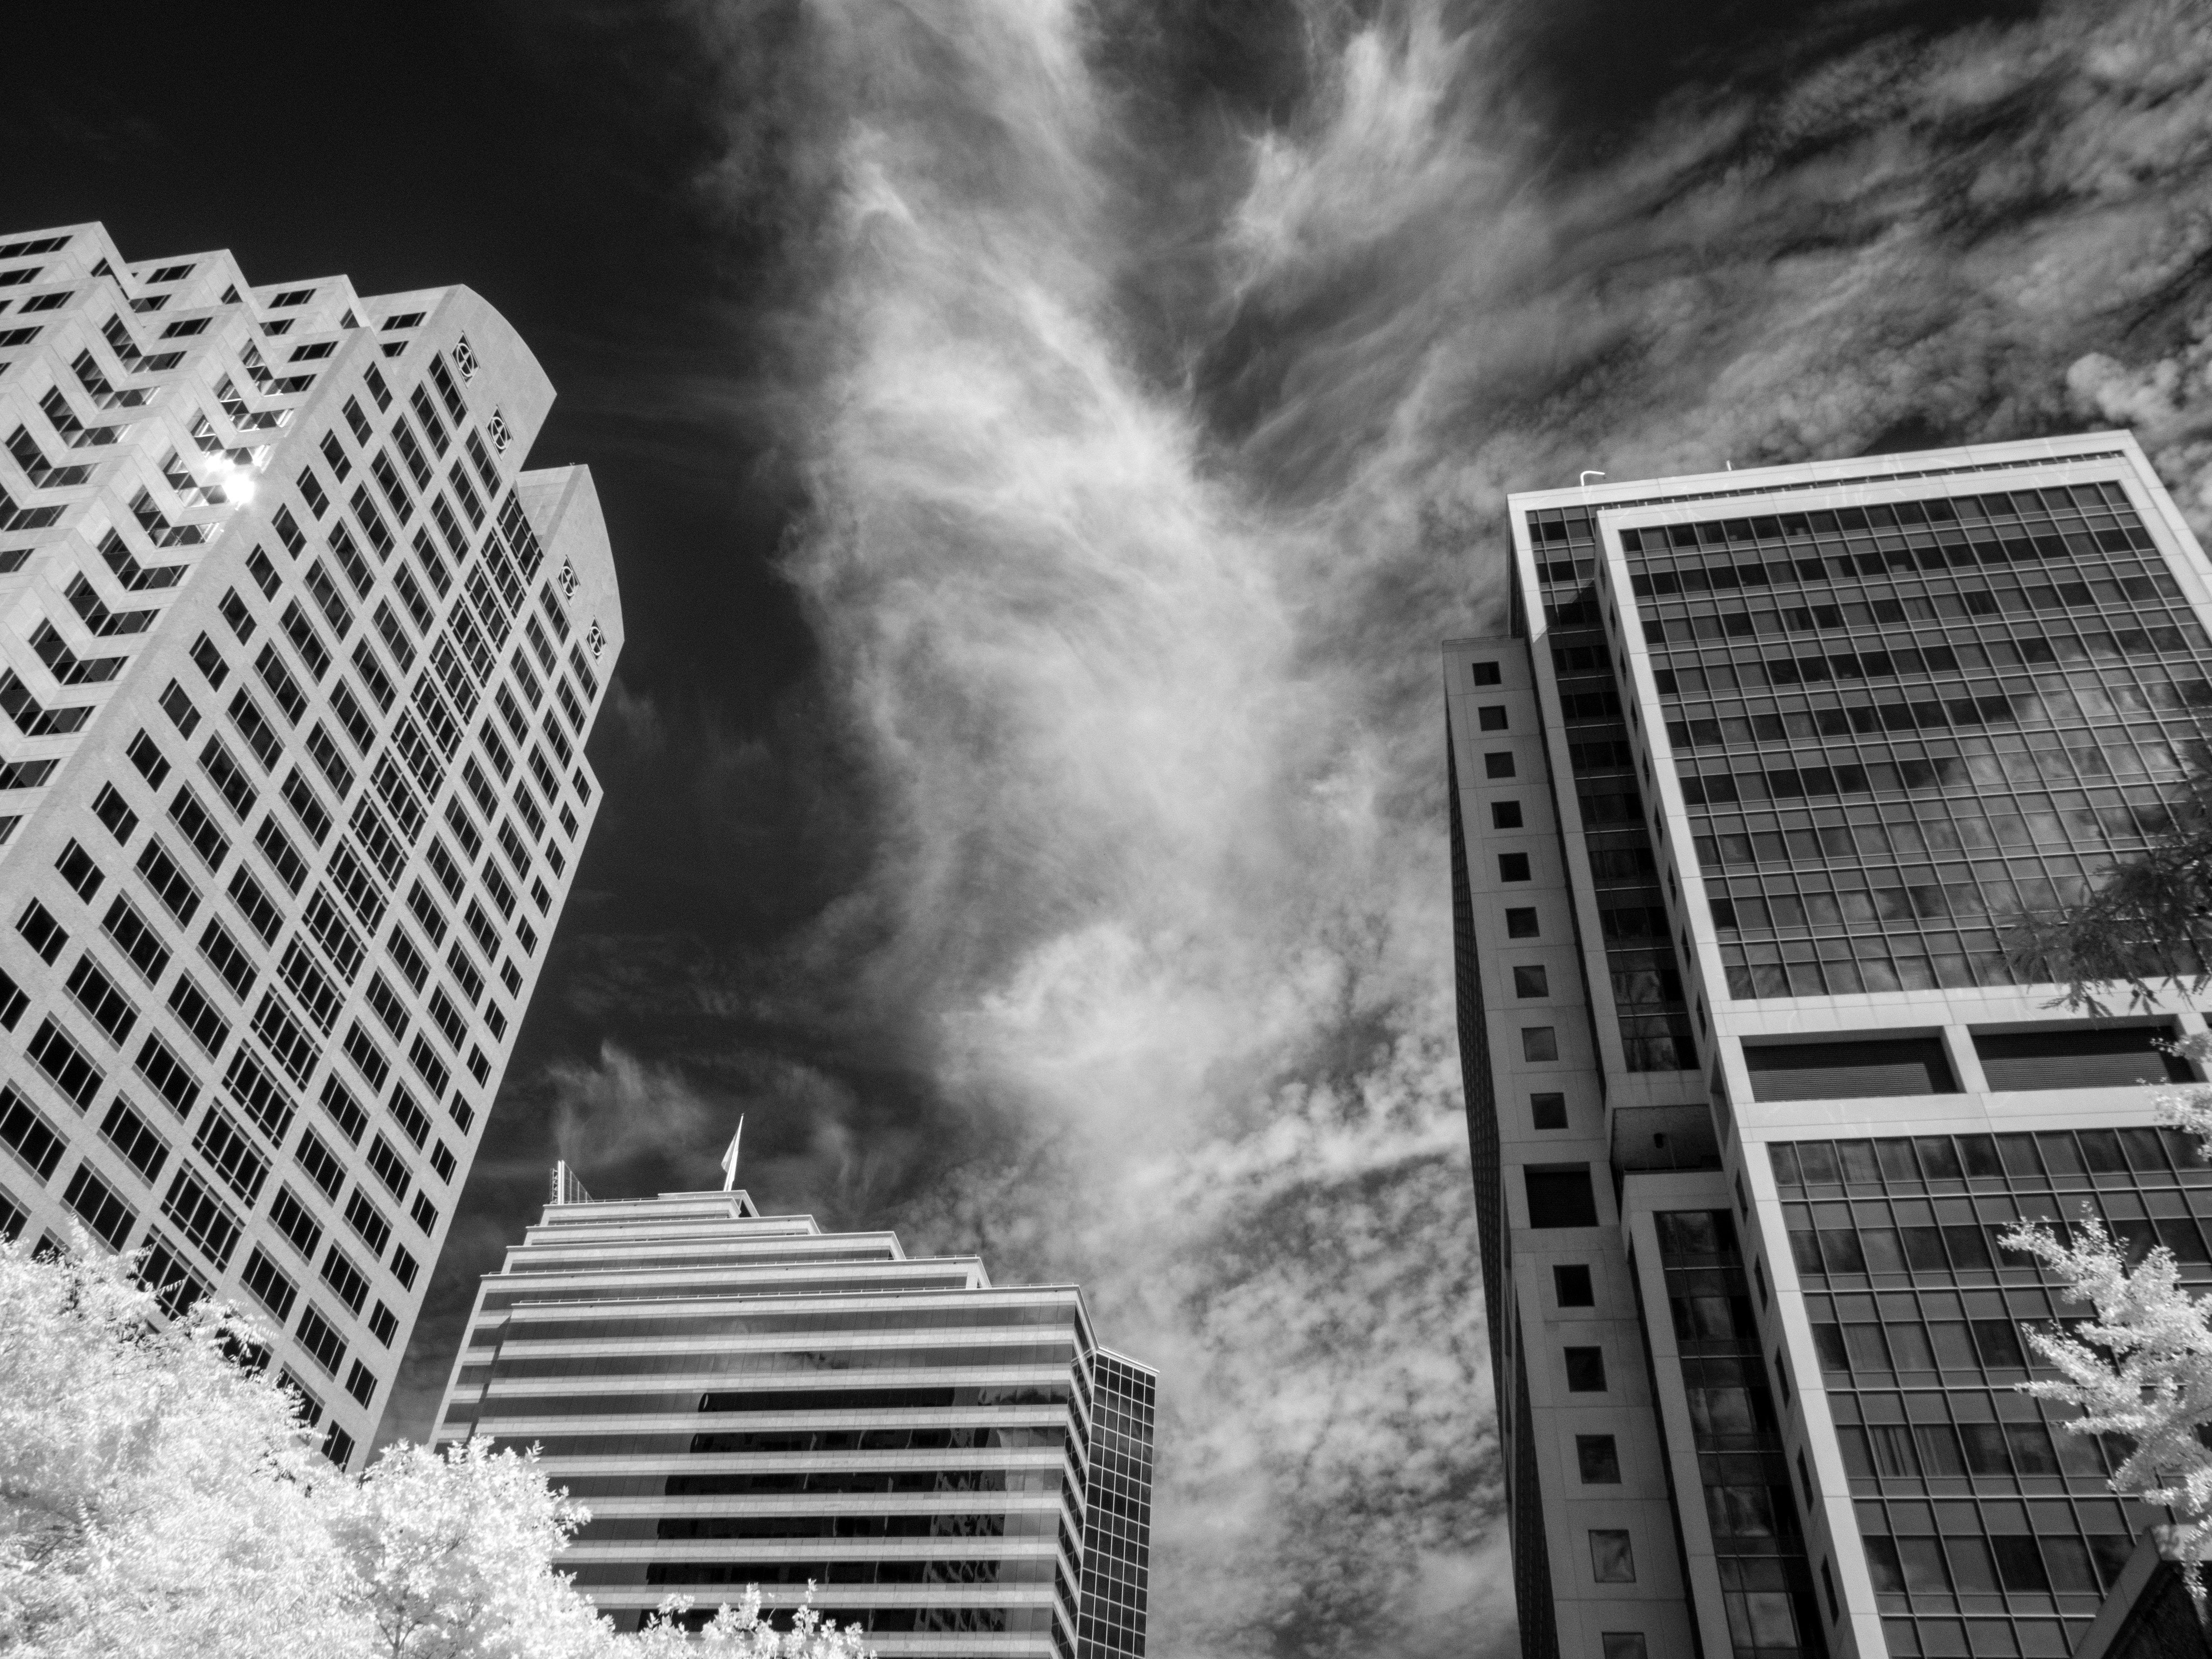
black and white, white, skyline, photography, skyscraper, cityscape, downtown, landmark, monochrome, tower block, image, metropolis, sacramento, urban area, monochrome photography